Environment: real
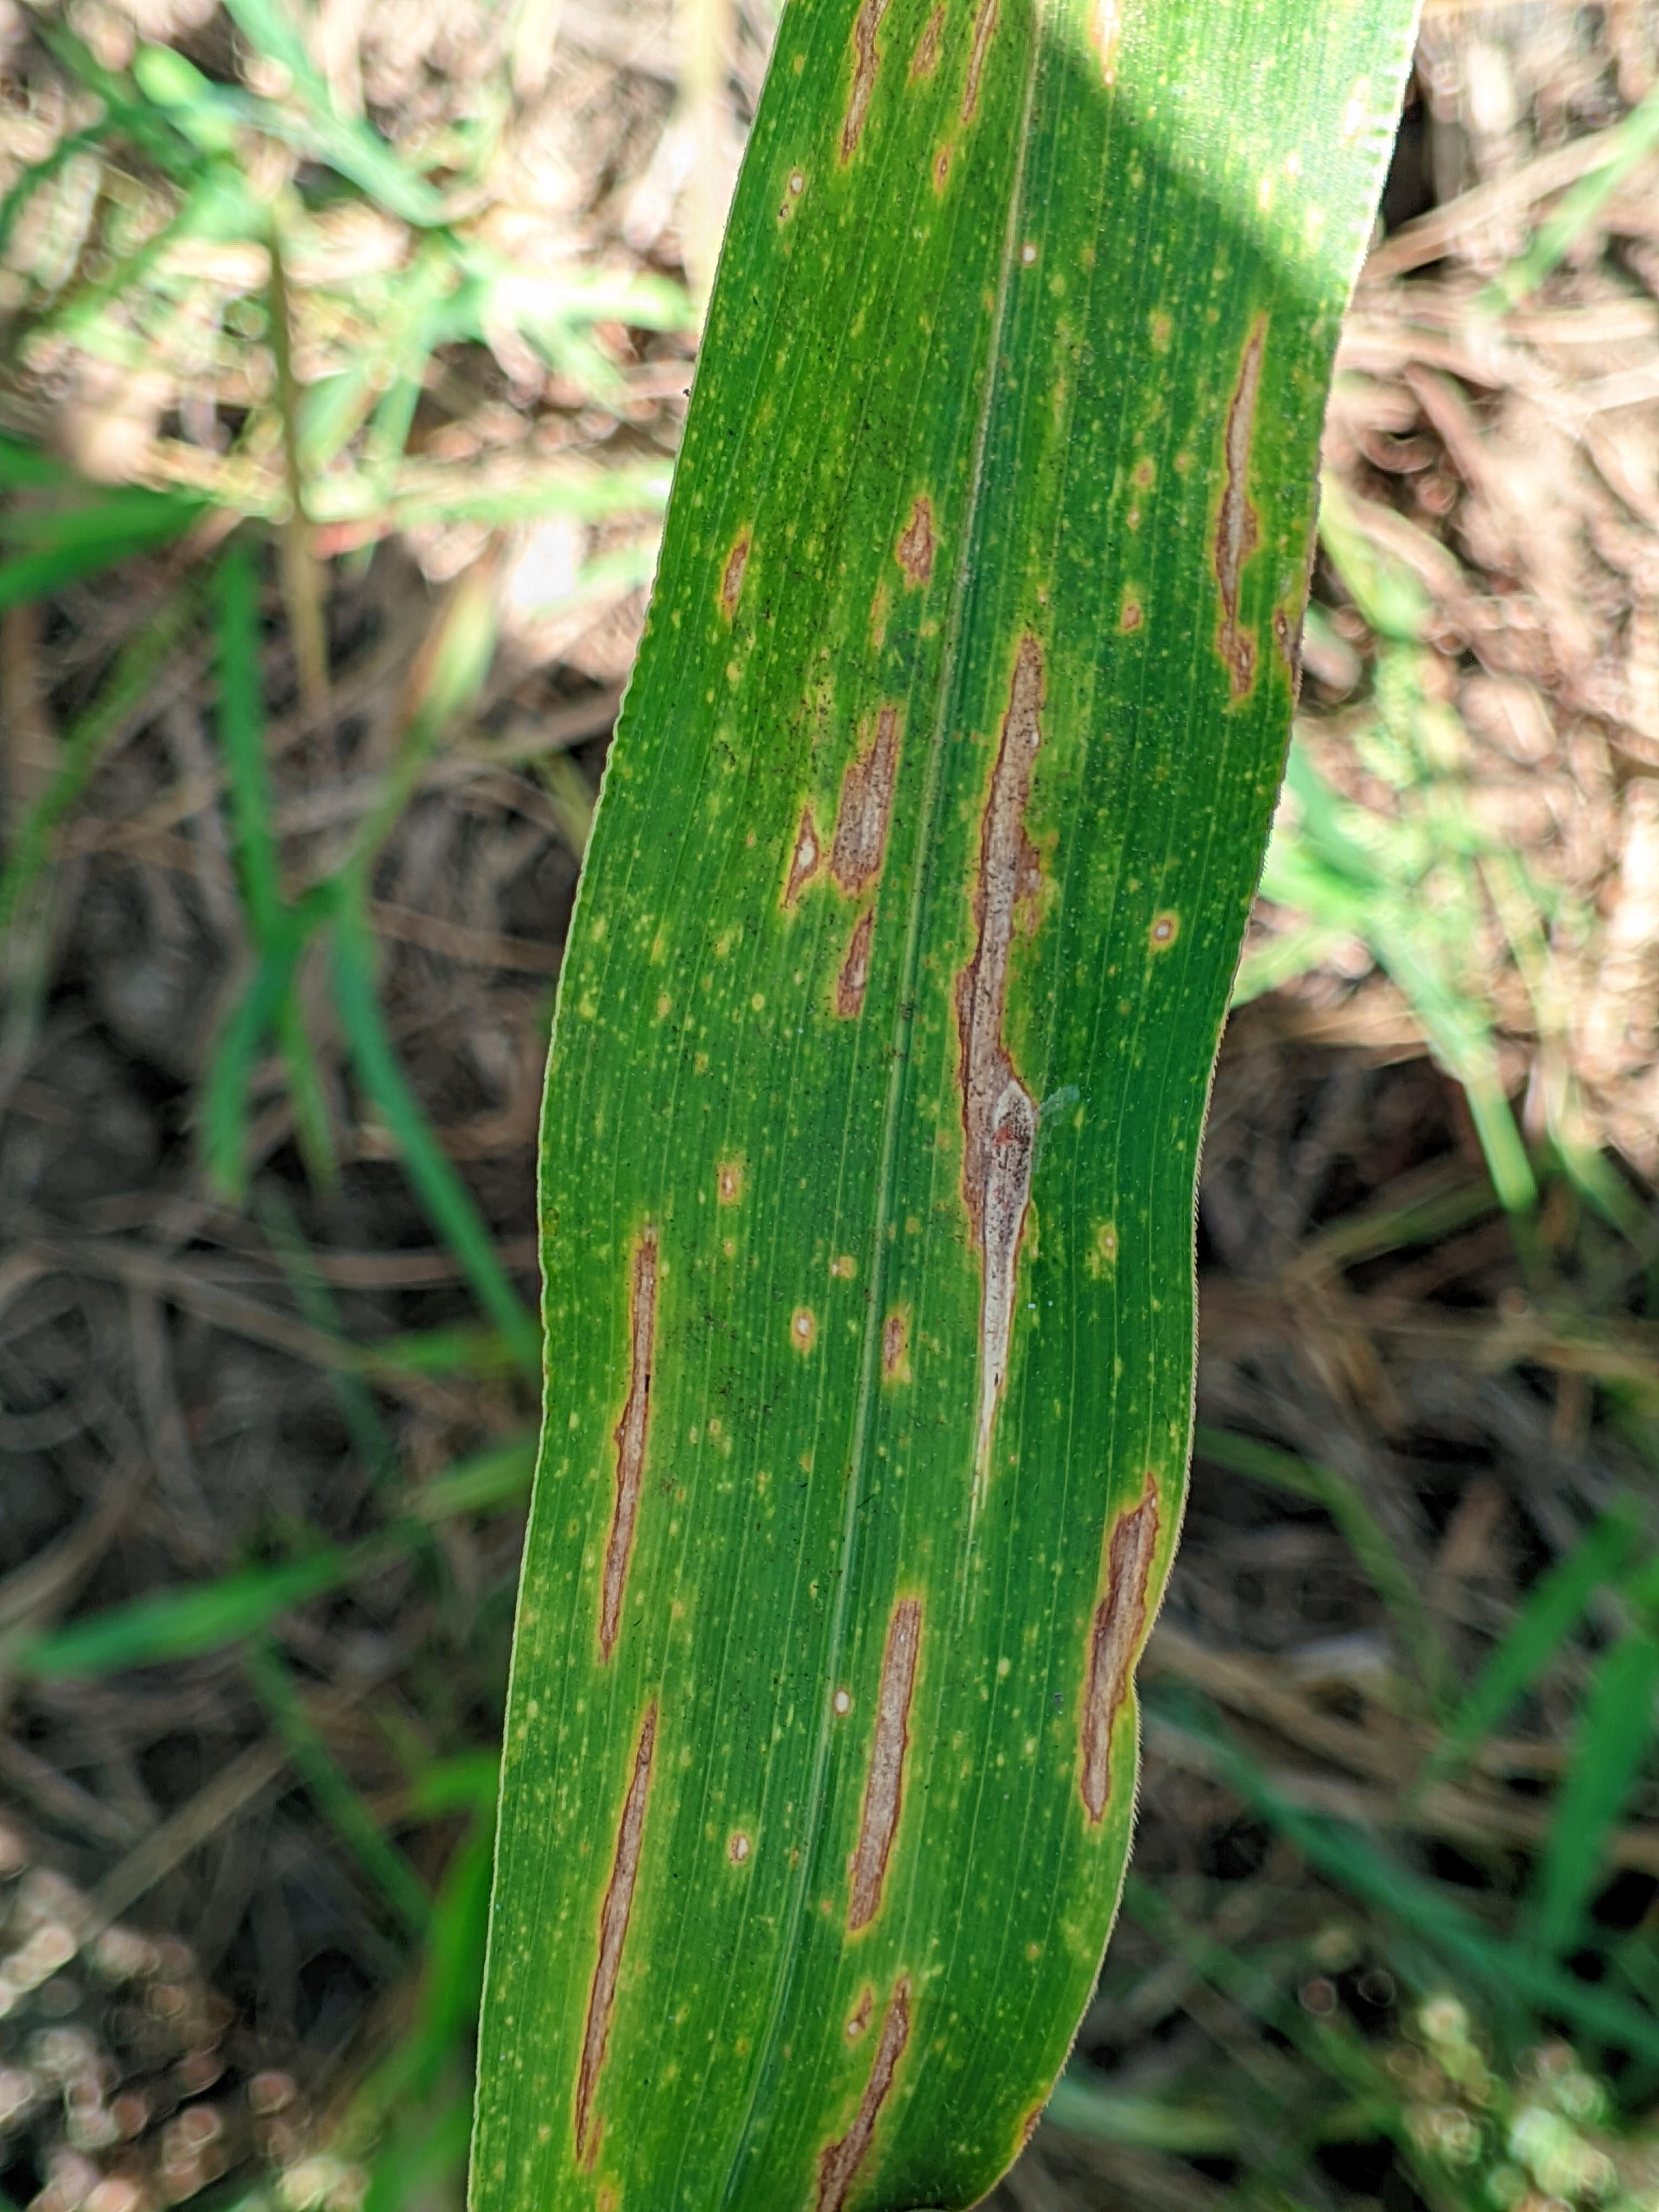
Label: gray_leaf_spot